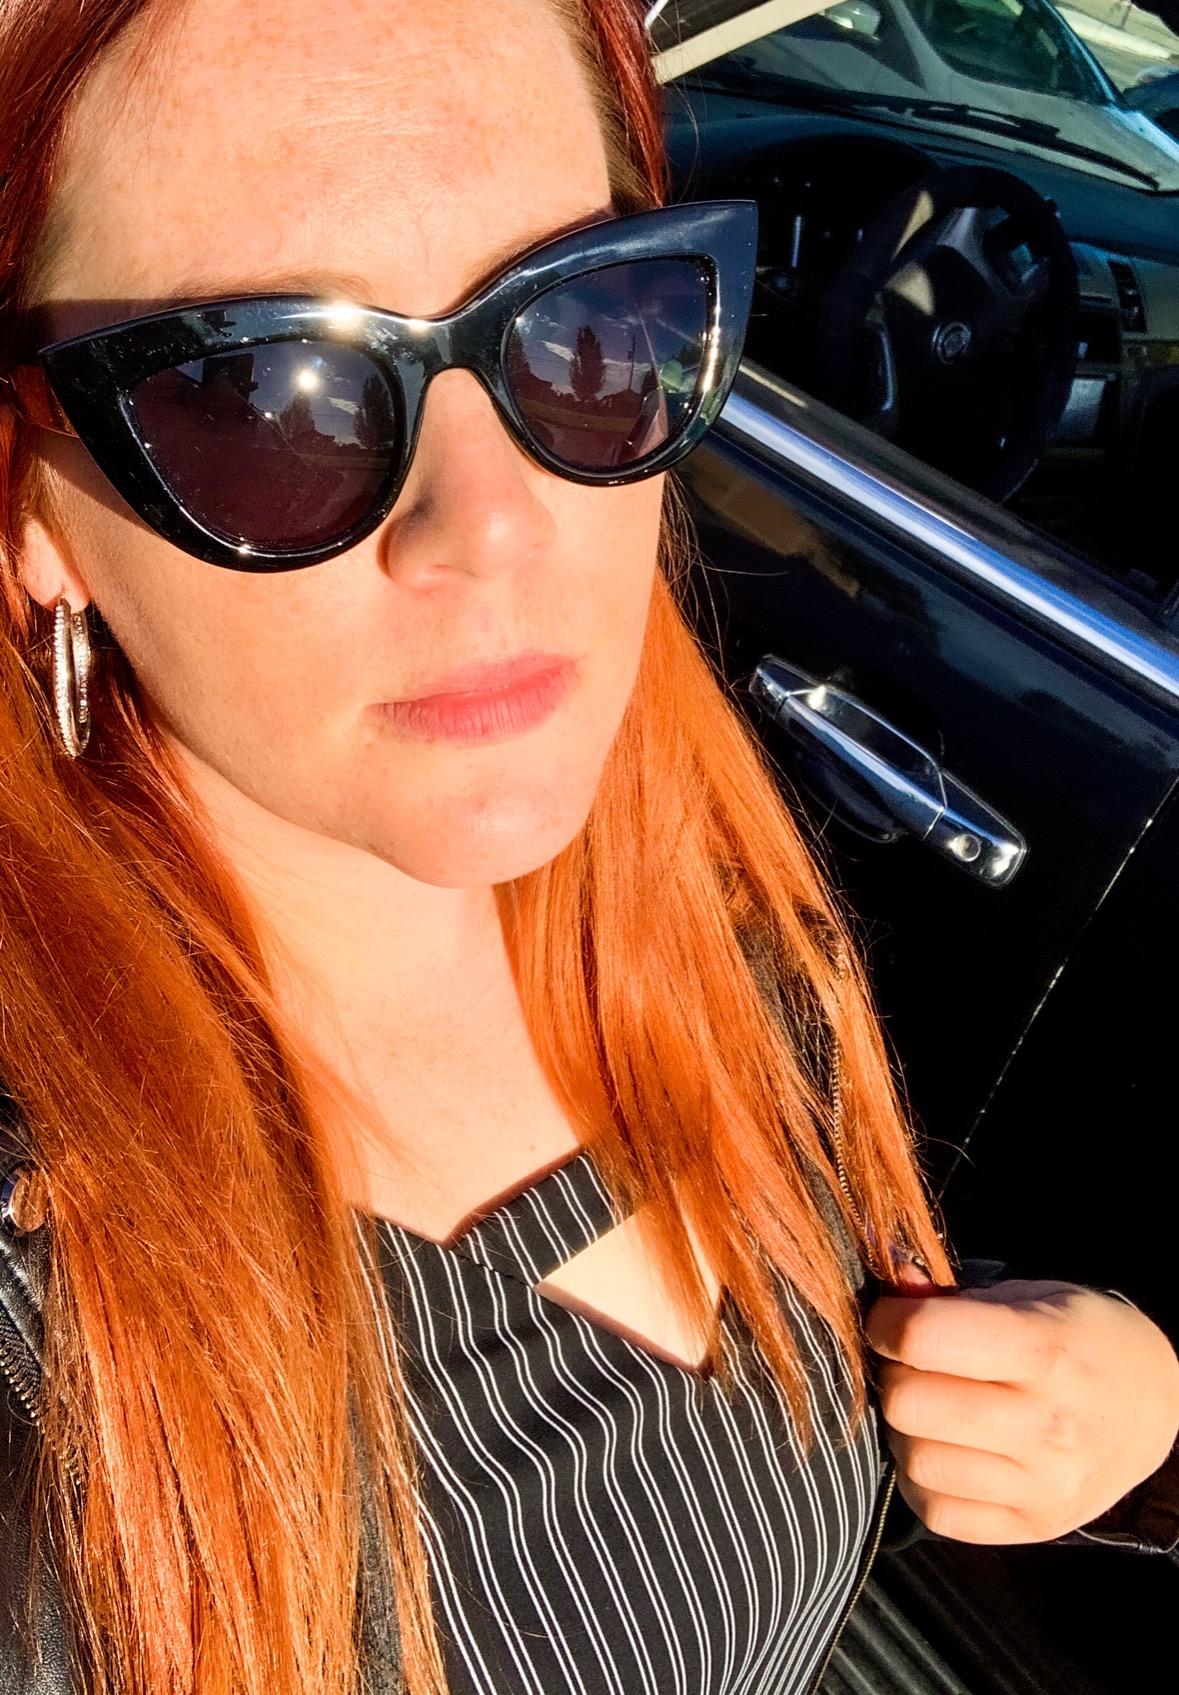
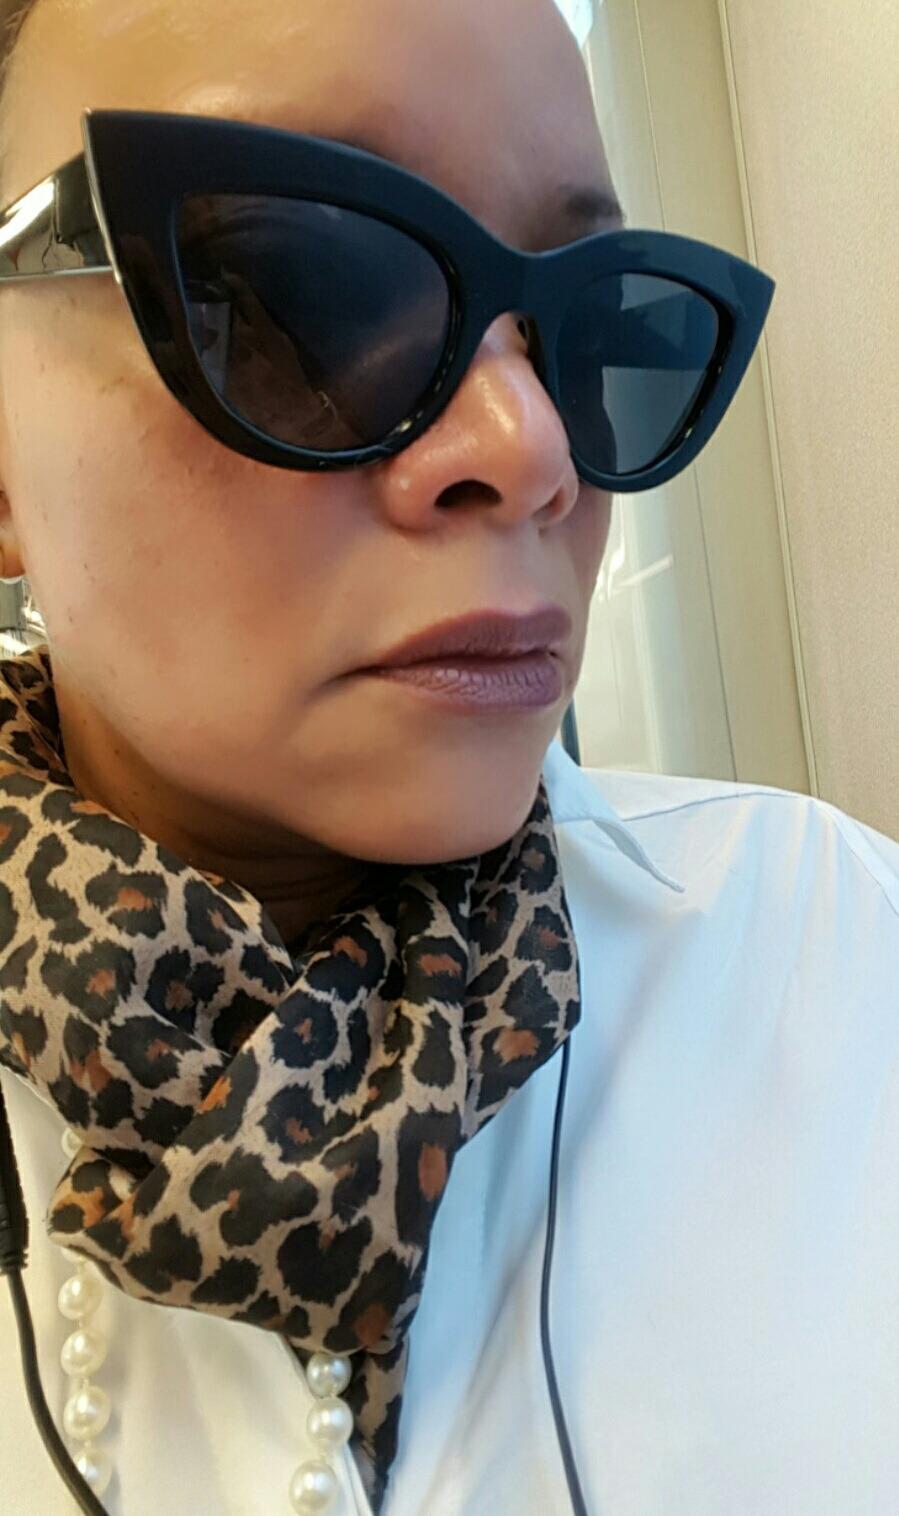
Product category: accessories_sunglasses
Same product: yes